Kottankulangara Devi Temple

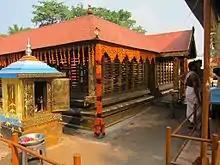

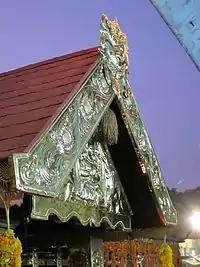
View of the Temple facade

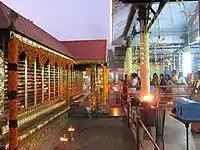
Devotees entering the Temple

The Kottankulangara Devi Temple is a Hindu temple to the goddess Durga Bhagavathy or Aadi Shakthi, the supreme mother of power, located in the village of Chavara, Kerala, India.